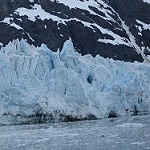
Label: glacier